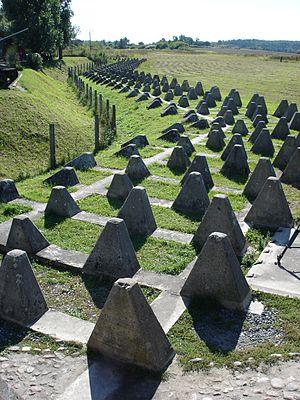
Festungsfront Oder-Warthe-Bogen, aussi appelée Ostwall, est un système de fortifications souterraines érigé en Pologne par l'armée allemande pendant la Seconde Guerre mondiale. Construites de 1934 à 1938 entre les rivières Oder et Warta, elles ont été les fortifications les plus avancées du Troisième Reich. Elles ont compris une centaine de structures défensives en partie reliées par un réseau de tunnels. Quelques parties peuvent être visitées au début du XXIᵉ siècle.